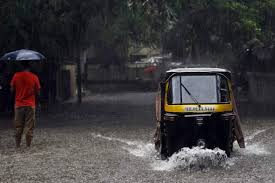
Vehicle type: Auto Rickshaws